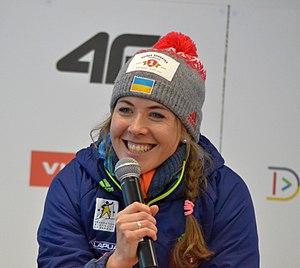
Ioulia Valentynivna Djima, dont le nom est également transcrit à l'anglaise Yuliia Dzhima, née le 19 septembre 1990 à Kiev, est une biathlète ukrainienne.